Window (computing)

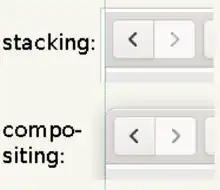
Stacking window managers draw borders around the windows, while compositing window managers draw drop shadows around the windows

Window border is a window decoration component provided by some window managers, that appears around the active window. Some window managers may also display a border around background windows. Typically window borders enable the window to be resized or moved by dragging the border. Some window managers provide useless borders which are purely for decorative purposes and offer no window motion facility. These window managers do not allow windows to be resized by using a drag action on the border.